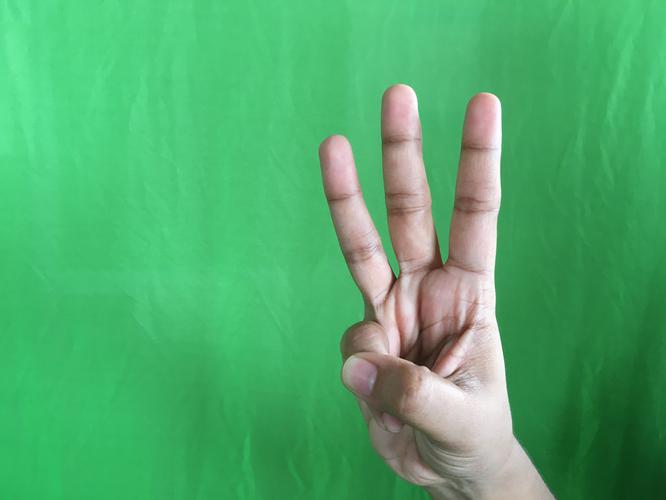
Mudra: Trishulam
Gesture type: single_hand